University of Rajshahi

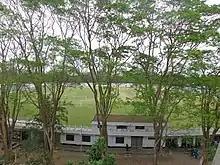
Rajshahi University Stadium

There is a central part of the university near the Shaheed Minar Complex. It is a small park providing a very good environment and a place for spending leisure for the students and residents of the campus. Rajshahi University Botanical Garden is also a park inside the campus, home to some very rare species of trees and plants. There used to be a mini park-like plantation near the main gate, but it was cut down during the mid-2020s. There are two big lakes inside the campus. One is behind the Shaheed Shamsuzzoha Hall, popularly known as the Shorobor and another is behind the female hostels known as a part of the Jungle Genome Project. Apart from these, there are nearly fifty ponds around the campus.